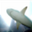
Label: shark